Radke Martinez Regional Shoreline

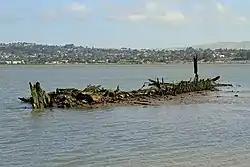
The remains of the Forester

The park covers , and is part of the East Bay Regional Park District (EBRPD) system. In the eastern section of the park there are group picnic areas, softball fields, bocce ball courts, and soccer fields. In the western section there are open lawns, small family picnic areas, ponds and creeks, and of trails through the marsh and along the shoreline.